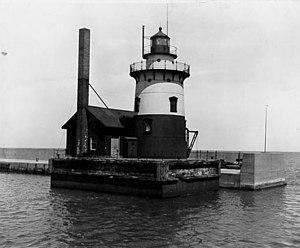
Le phare de Harbor Beach, est un phare offshore de la rive ouest du lac Huron, situé à l'extrémité de l'entrée nord du brise-lames de Harbor Beach dans le Comté de Huron, Michigan.